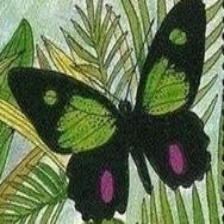
Species: GREEN CELLED CATTLEHEART